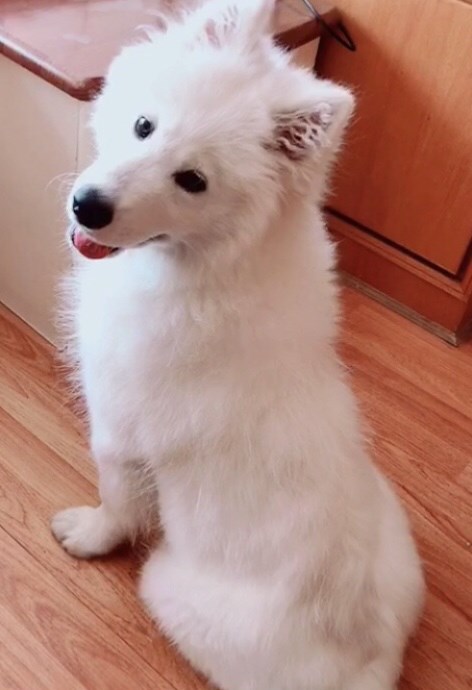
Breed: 2192-n000088-Samoyed